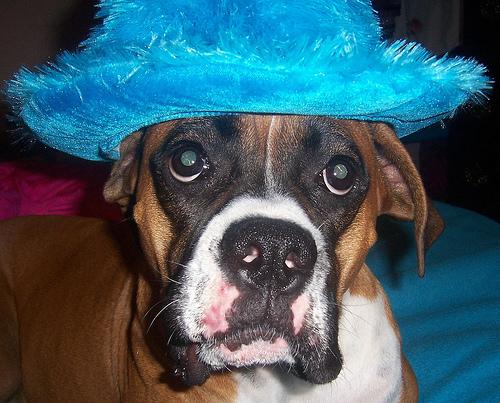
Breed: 225-n000082-boxer